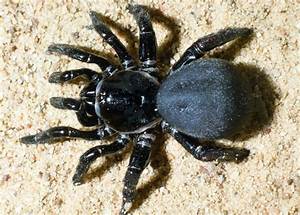
Label: ragno